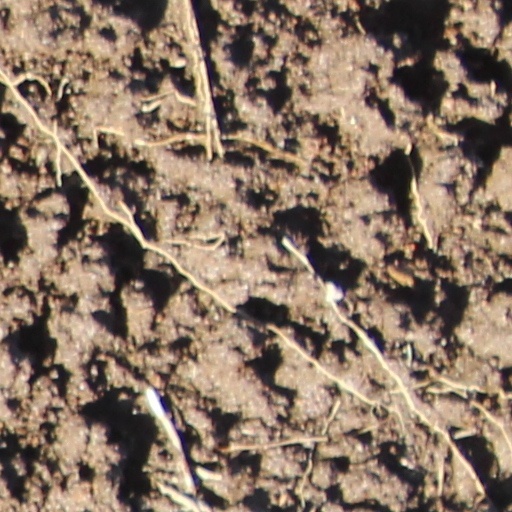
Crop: wheat